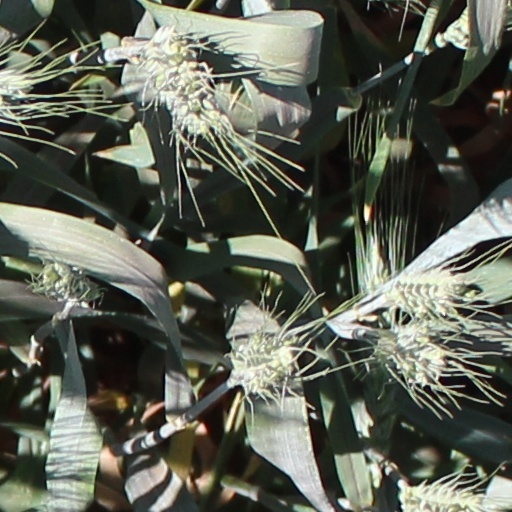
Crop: wheat